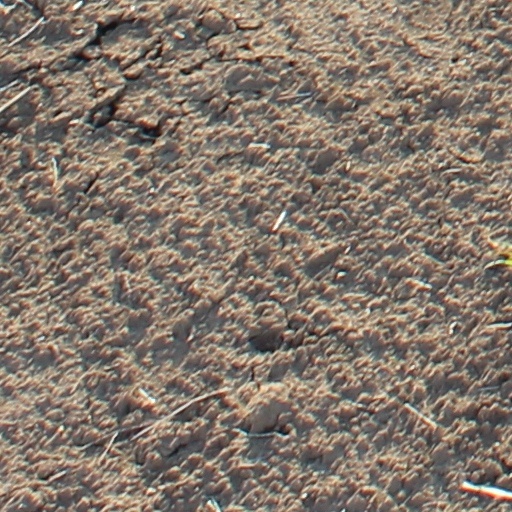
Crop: wheat